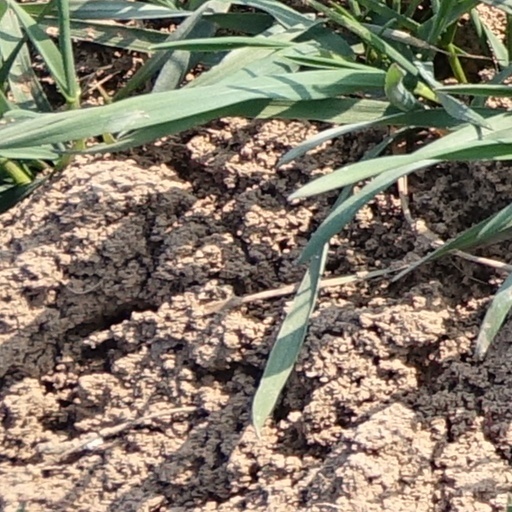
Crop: wheat